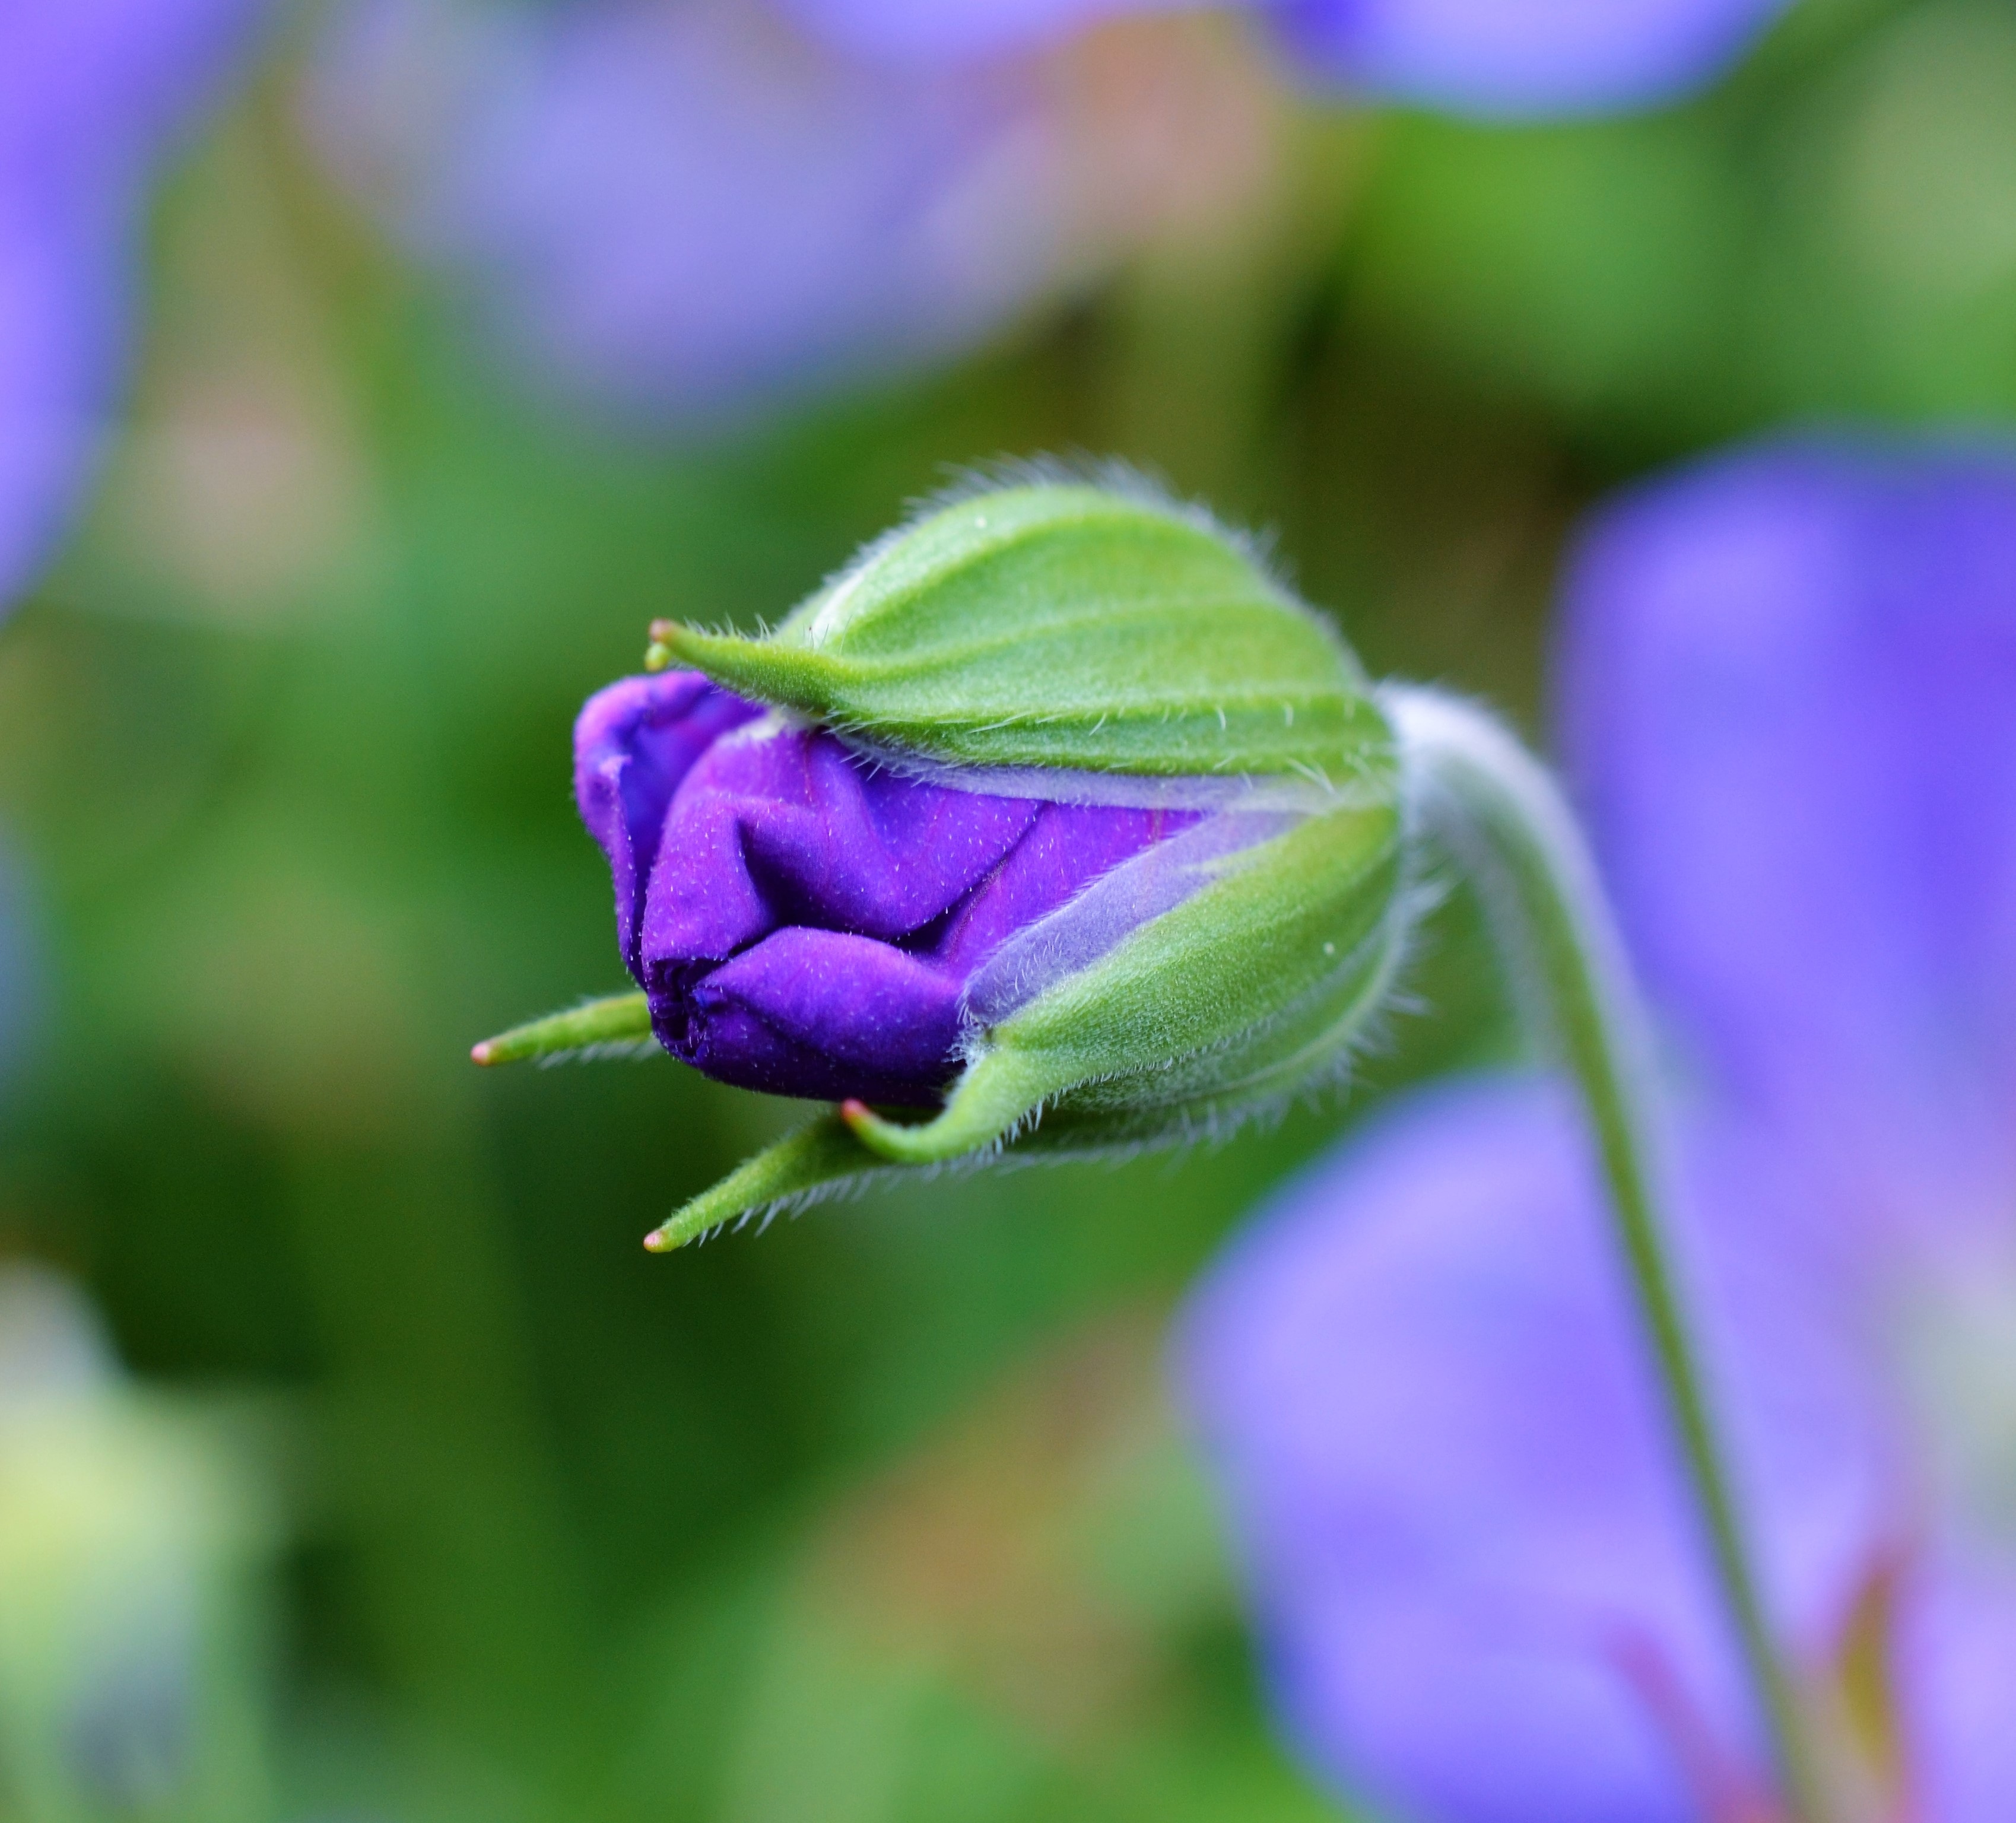
nature, blossom, plant, photography, flower, petal, bloom, summer, macro, blue, garden, close, flora, wildflower, close up, geranium, violet, bud, cranesbill, macro photography, flowering plant, dayflower, bellflower family, land plant, violet family, dayflower family